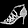
Label: Sandal